Buckingham Fountain

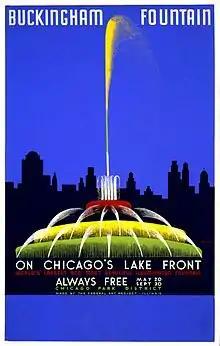
Buckingham Fountain on a 1939 Works Progress Administration poster

In 1994, the fountain received a $2.8 million restoration to its three smallest basins which developed leaks due to Chicago's harsh winters.